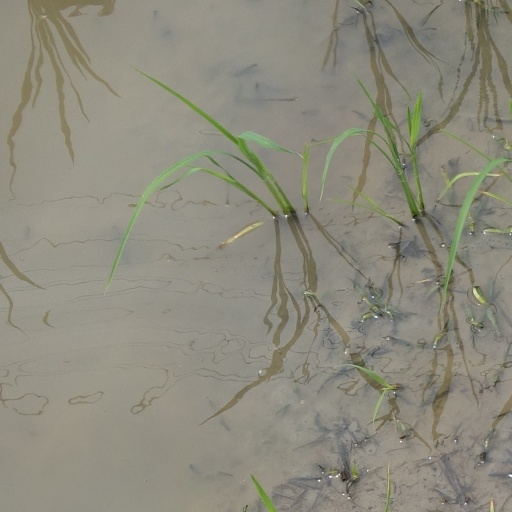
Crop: rice